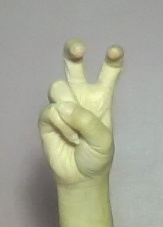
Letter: toot